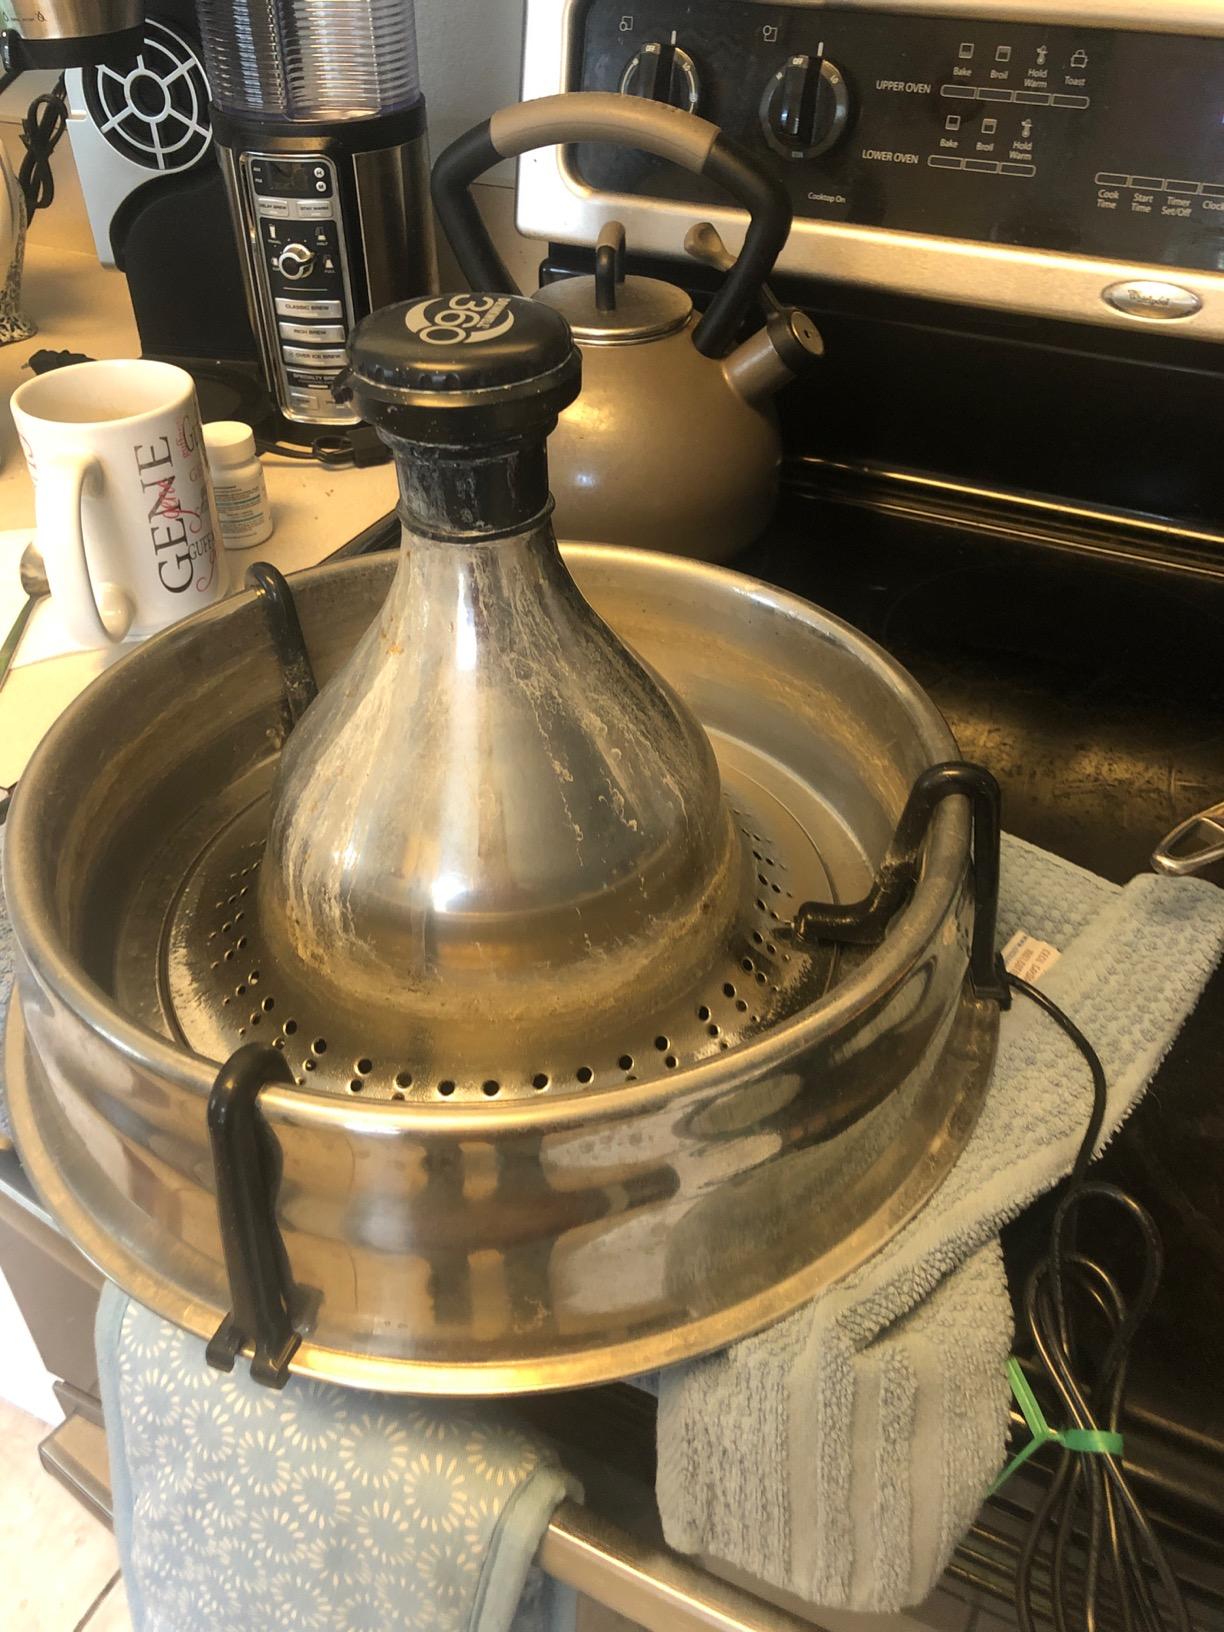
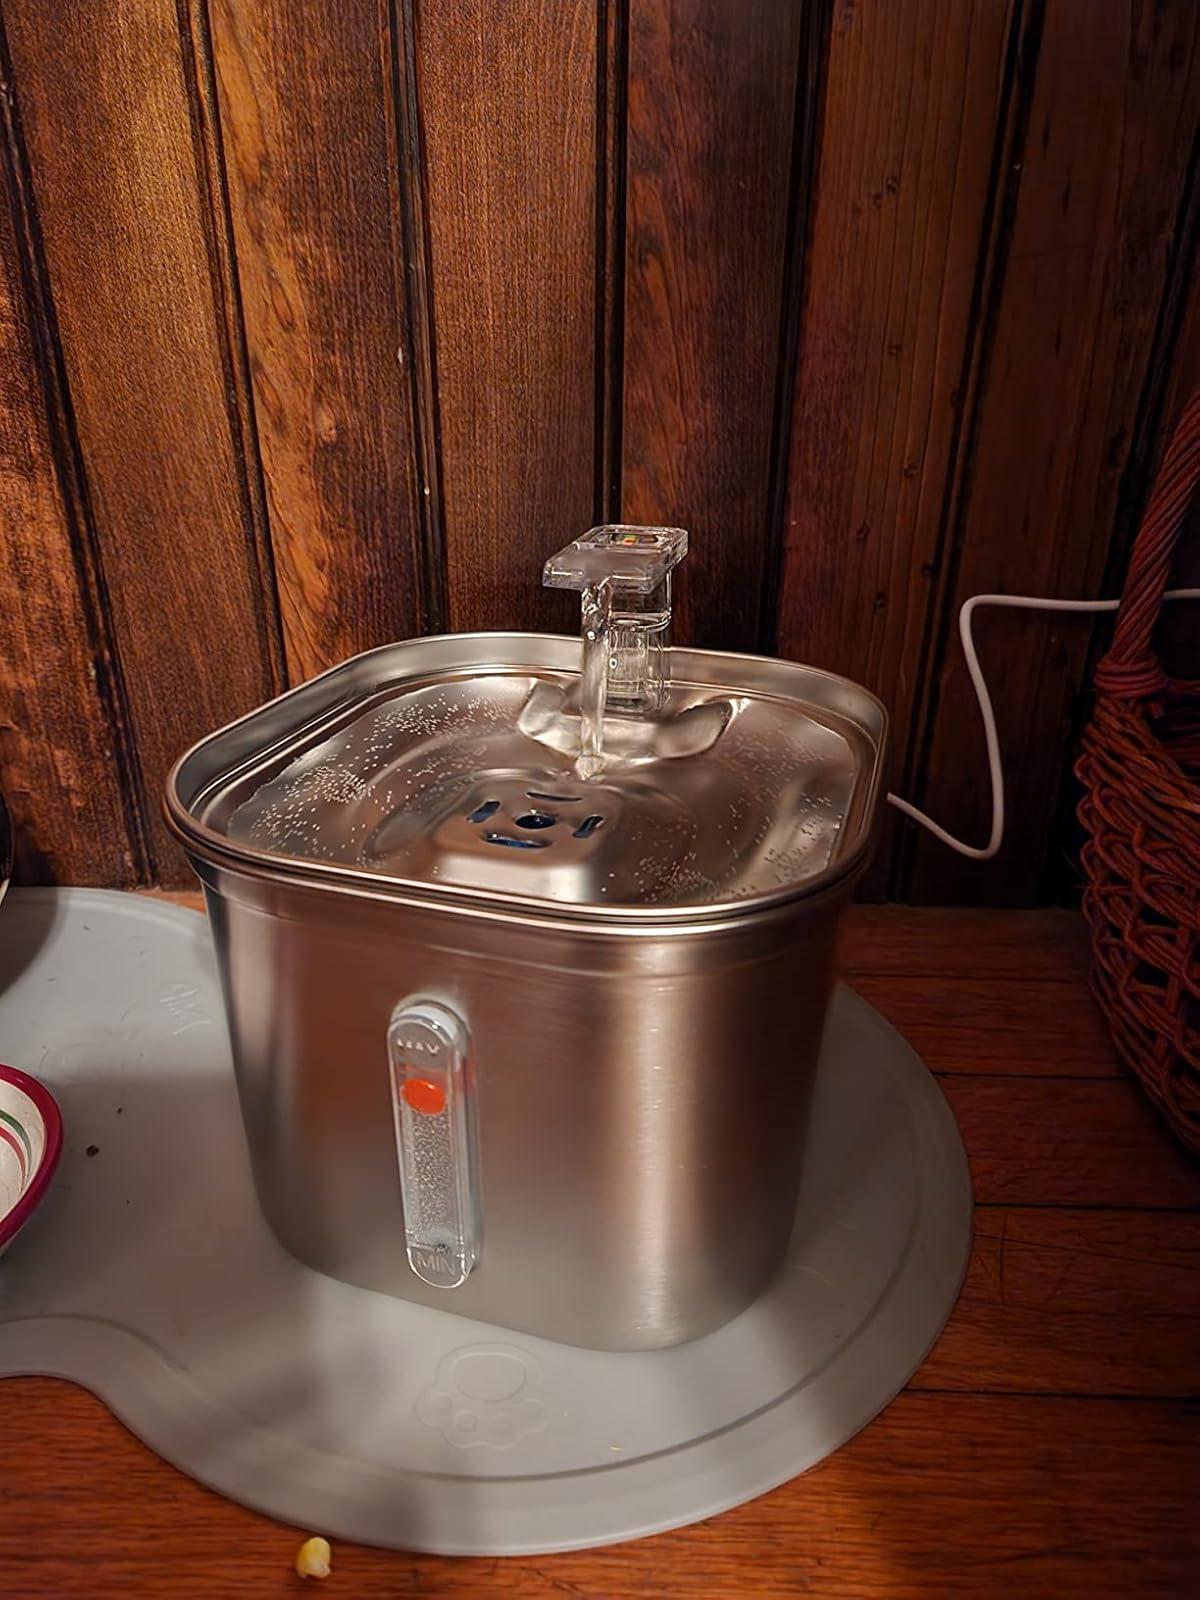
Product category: items_bowl
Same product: no